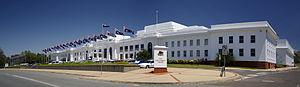
L'ancien hôtel du Parlement, à Canberra, anciennement connu sous le nom de « Parlement provisoire », a été le siège du Parlement australien de 1927 à 1988. Le bâtiment a été inauguré le 9 mai 1927 comme siège temporaire du Parlement fédéral à la suite du déménagement du Parlement depuis Melbourne vers la nouvelle capitale, Canberra, en attendant qu'un plus grand bâtiment puisse être construit. En 1988, le Parlement fédéral fut transféré au nouvel hôtel du Parlement sur Capital Hill. L'ancien hôtel du Parlement sert de lieu d'expositions temporaires, conférences et concerts. Le 1ᵉʳ mai 2008, il est devenu une annexe des bureaux du Premier Ministre, servant à recevoir le personnel du Secrétariat du Cabinet et le Secrétaire du Cabinet, le sénateur John Faulkner.